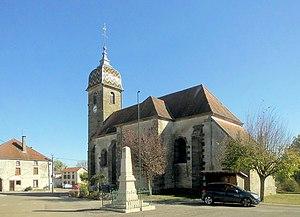
L'église Saint-Étienne de Bassigney